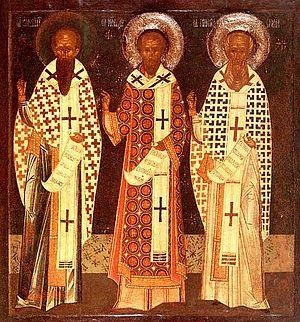
Euphrosyne de Pskov ou Éléazar est un moine vénérable de l'église orthodoxe russe créateur du Monastère Éléazar. Il est fêté le 15 mai, mais aussi la 3ᵉ semaine de la Pentecôte avec les autres saints fêtés de la Cathédrale de Pskov.